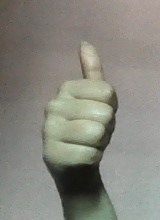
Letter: aleff